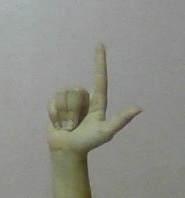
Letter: laam